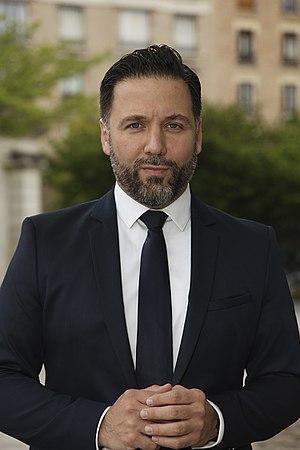
Photo officielle
Le 15ᵉ arrondissement de Paris est l’un des vingt arrondissements de Paris. Il est situé sur la rive gauche de la Seine, dans le sud-ouest de la ville, et est le résultat de l’annexion des communes de Vaugirard et de Grenelle en 1860. Il s’agit du plus peuplé des arrondissements avec 235 178 habitants en 2017.
Cet article dresse la liste des députés de Paris actuellement élus.